Star Trek: The Next Generation (1993 video game)

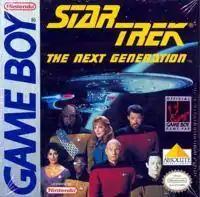
North American cover art

Star Trek: The Next Generation is a large spaceship simulation video game based on the "Star Trek" follow-up . It was released in 1993 to the North American and European markets for both the Nintendo Entertainment System (NES) and Game Boy.